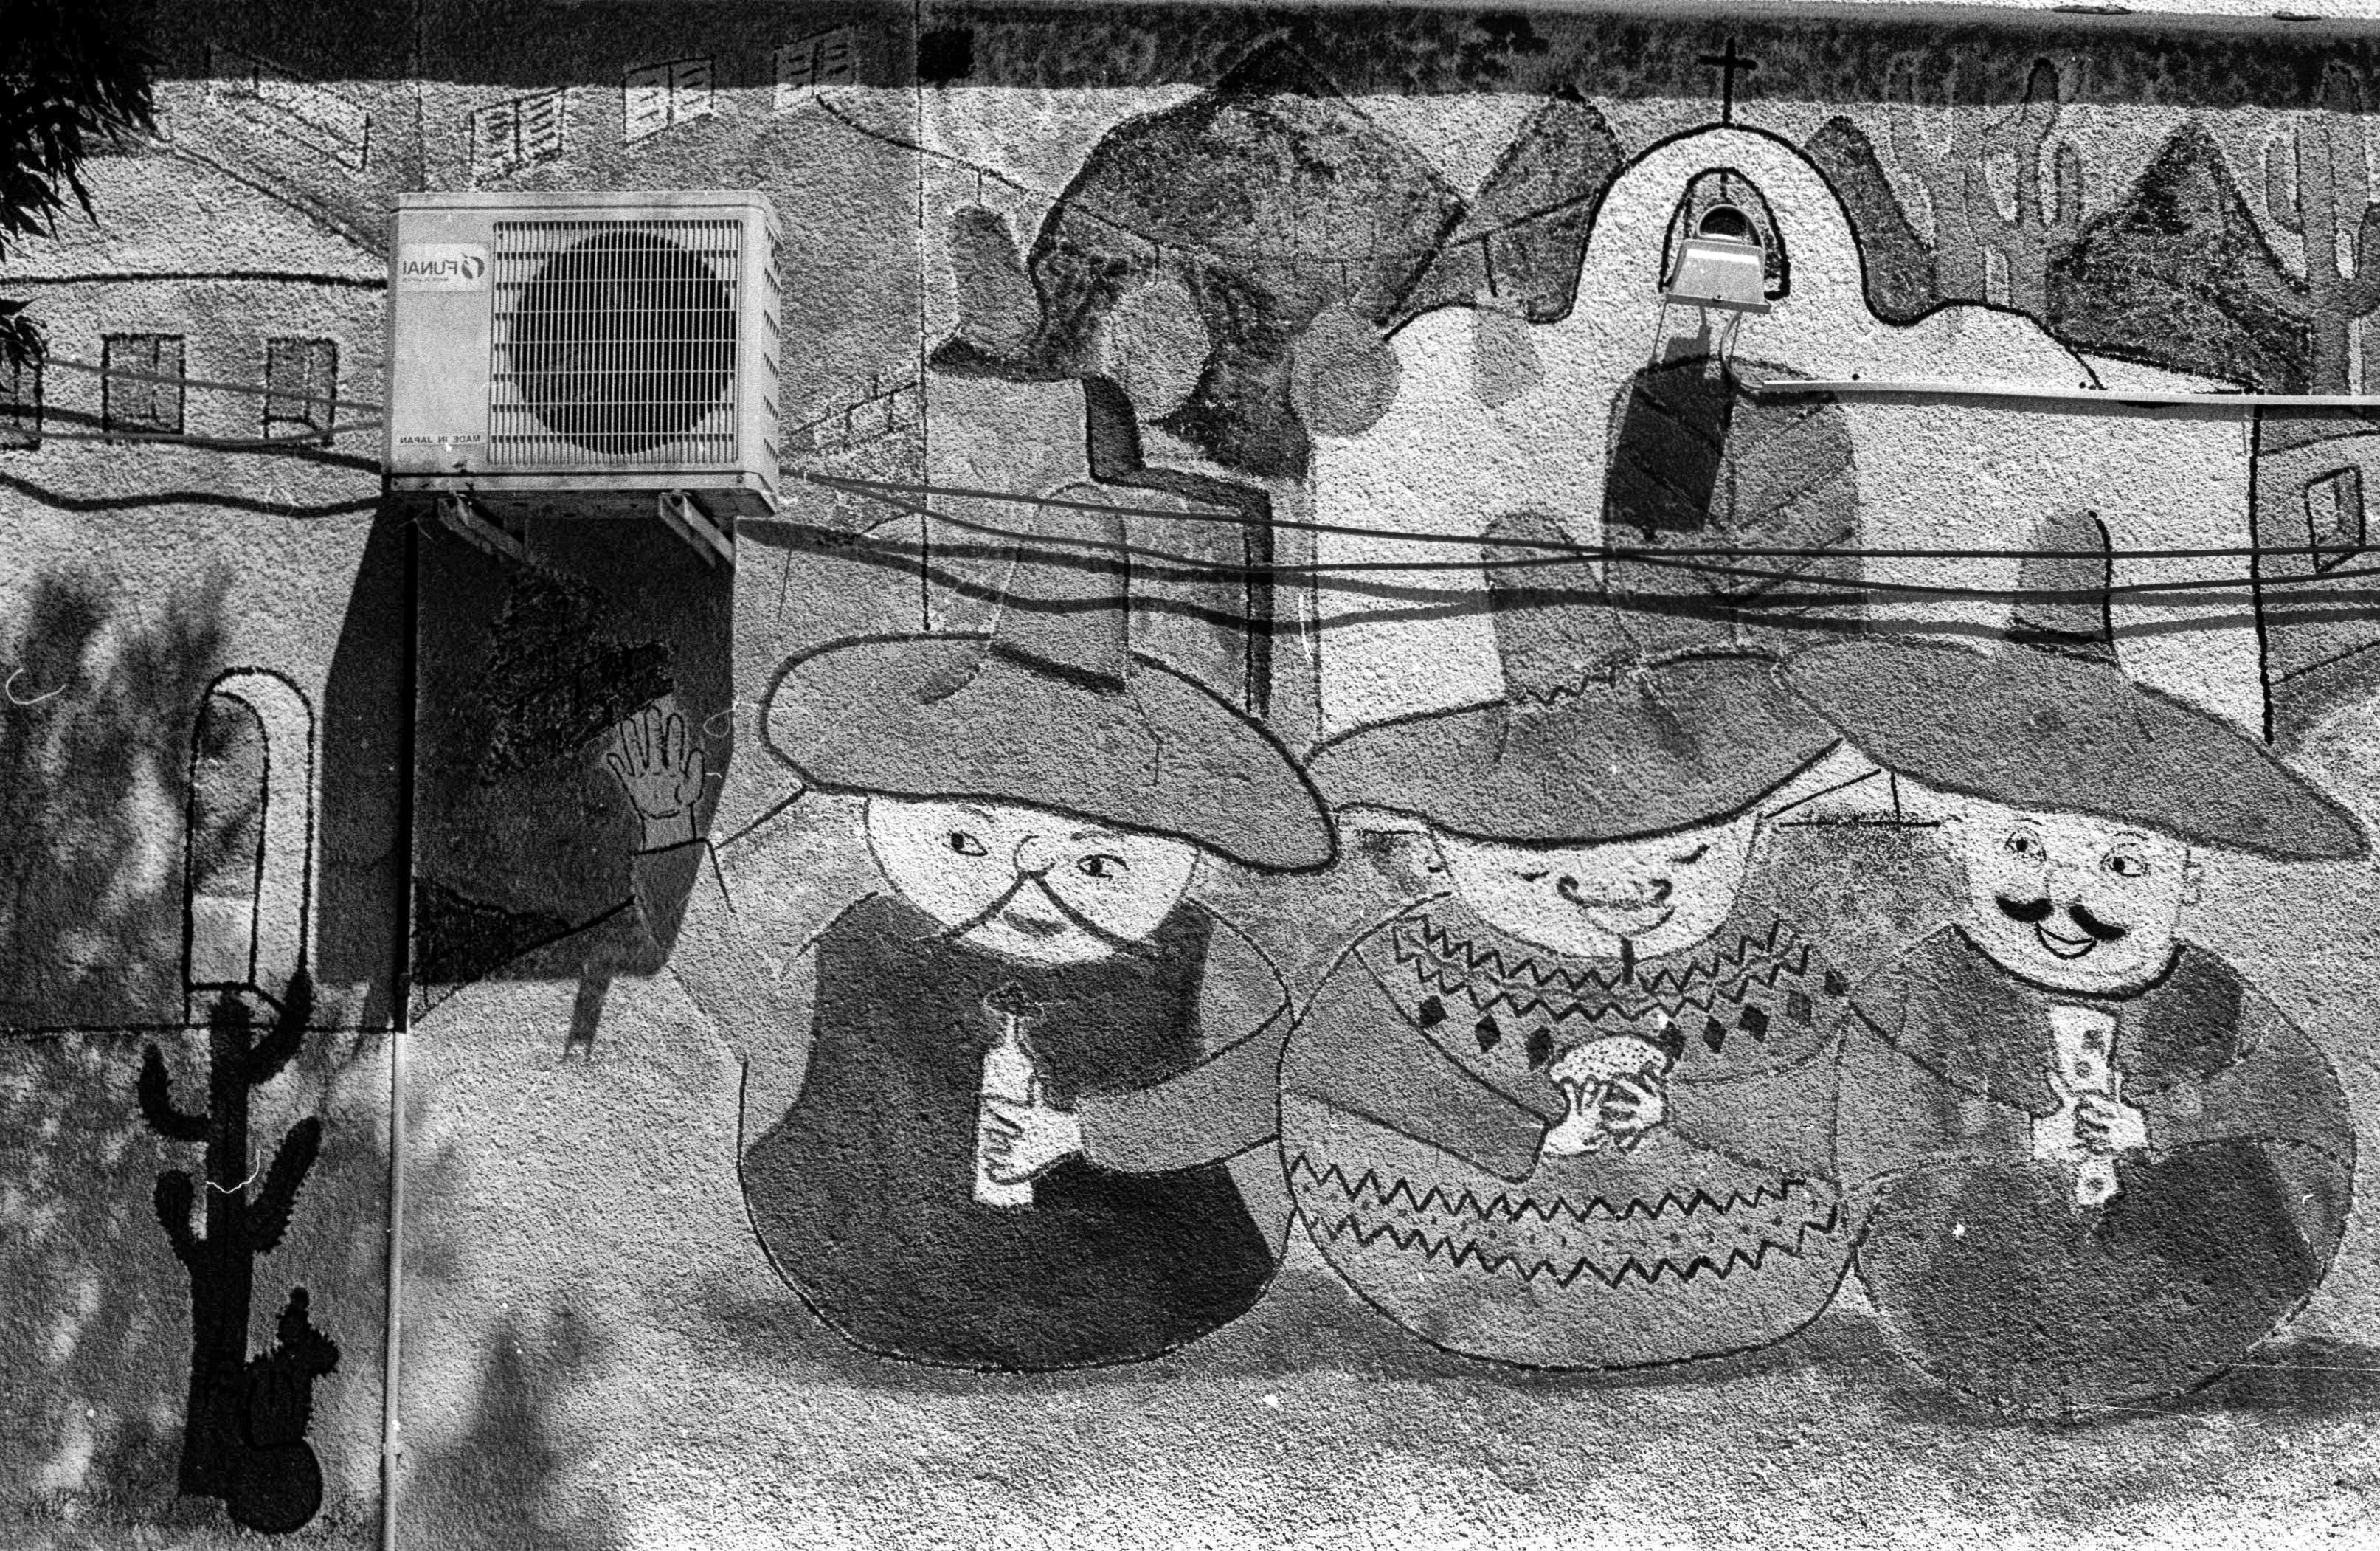
black and white, still life, painting, art, sketch, drawing, illustration, cartoon, monochrome photography, ancient history